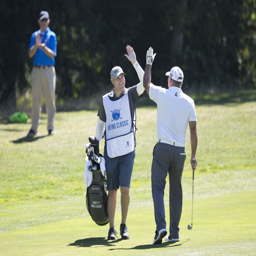
person , right , celebrates with his caddie after making an eagle approaching the 2nd green during the second round of the golf tournament .